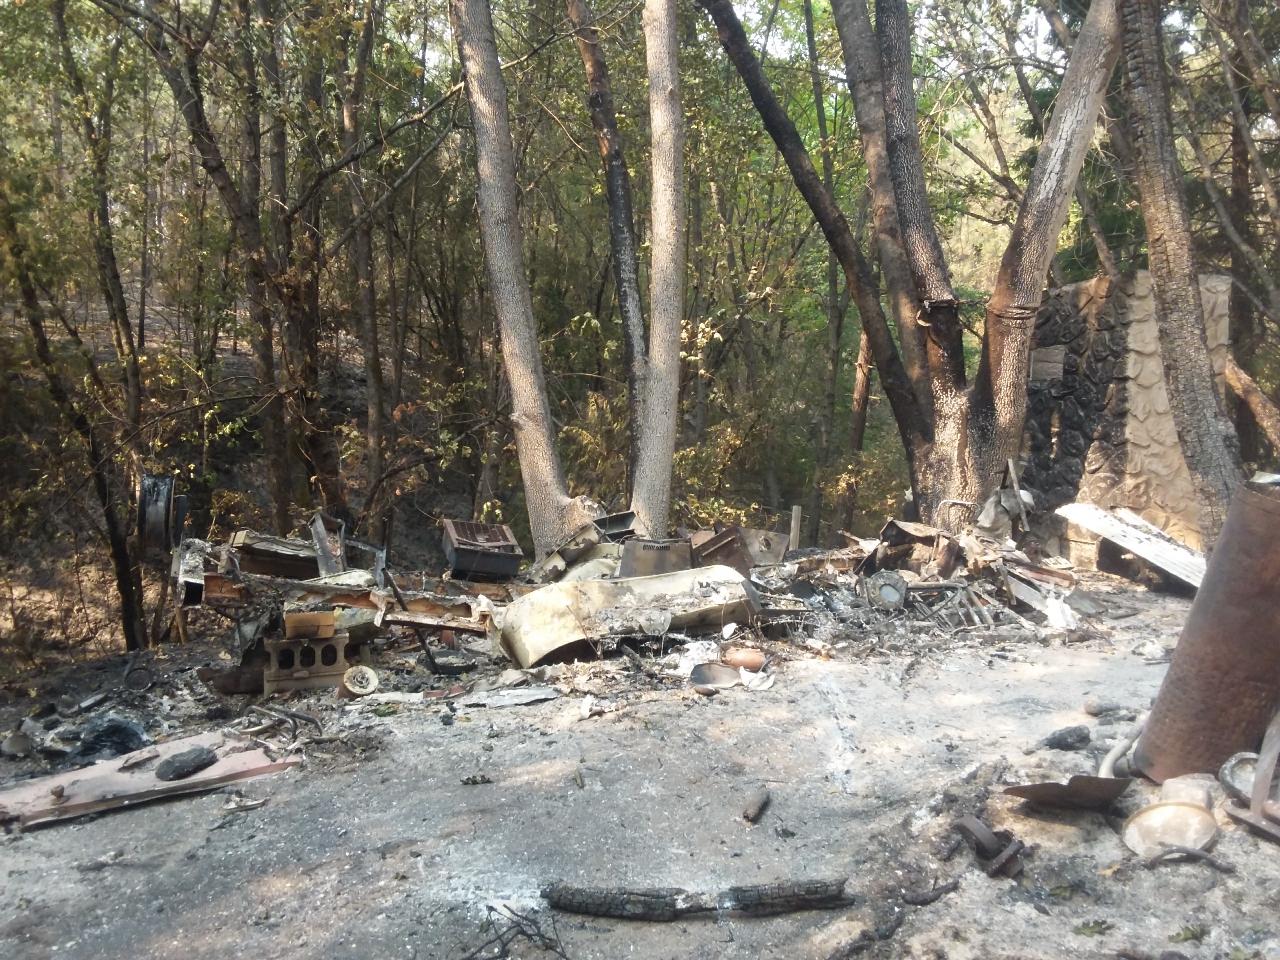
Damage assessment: destroyed